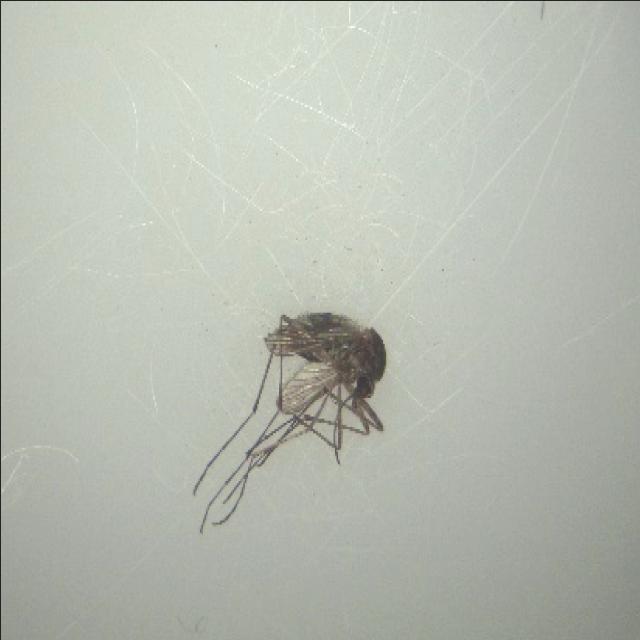
Species: aedes_vexans